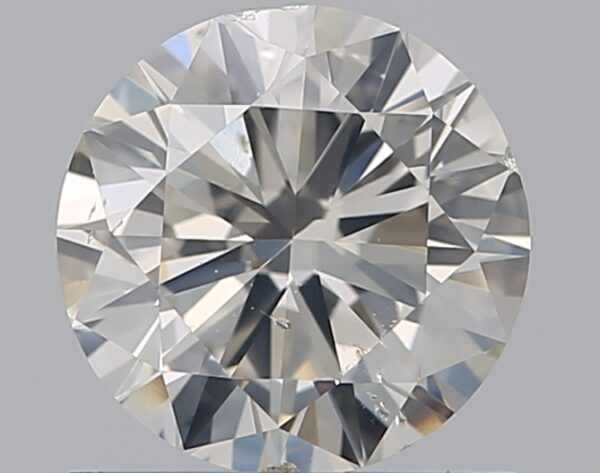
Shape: round
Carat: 0.9
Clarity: SI2
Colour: J
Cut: VG
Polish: EX
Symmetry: GD
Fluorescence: F
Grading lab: GIA
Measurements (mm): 6.11 x 6.18 x 3.73